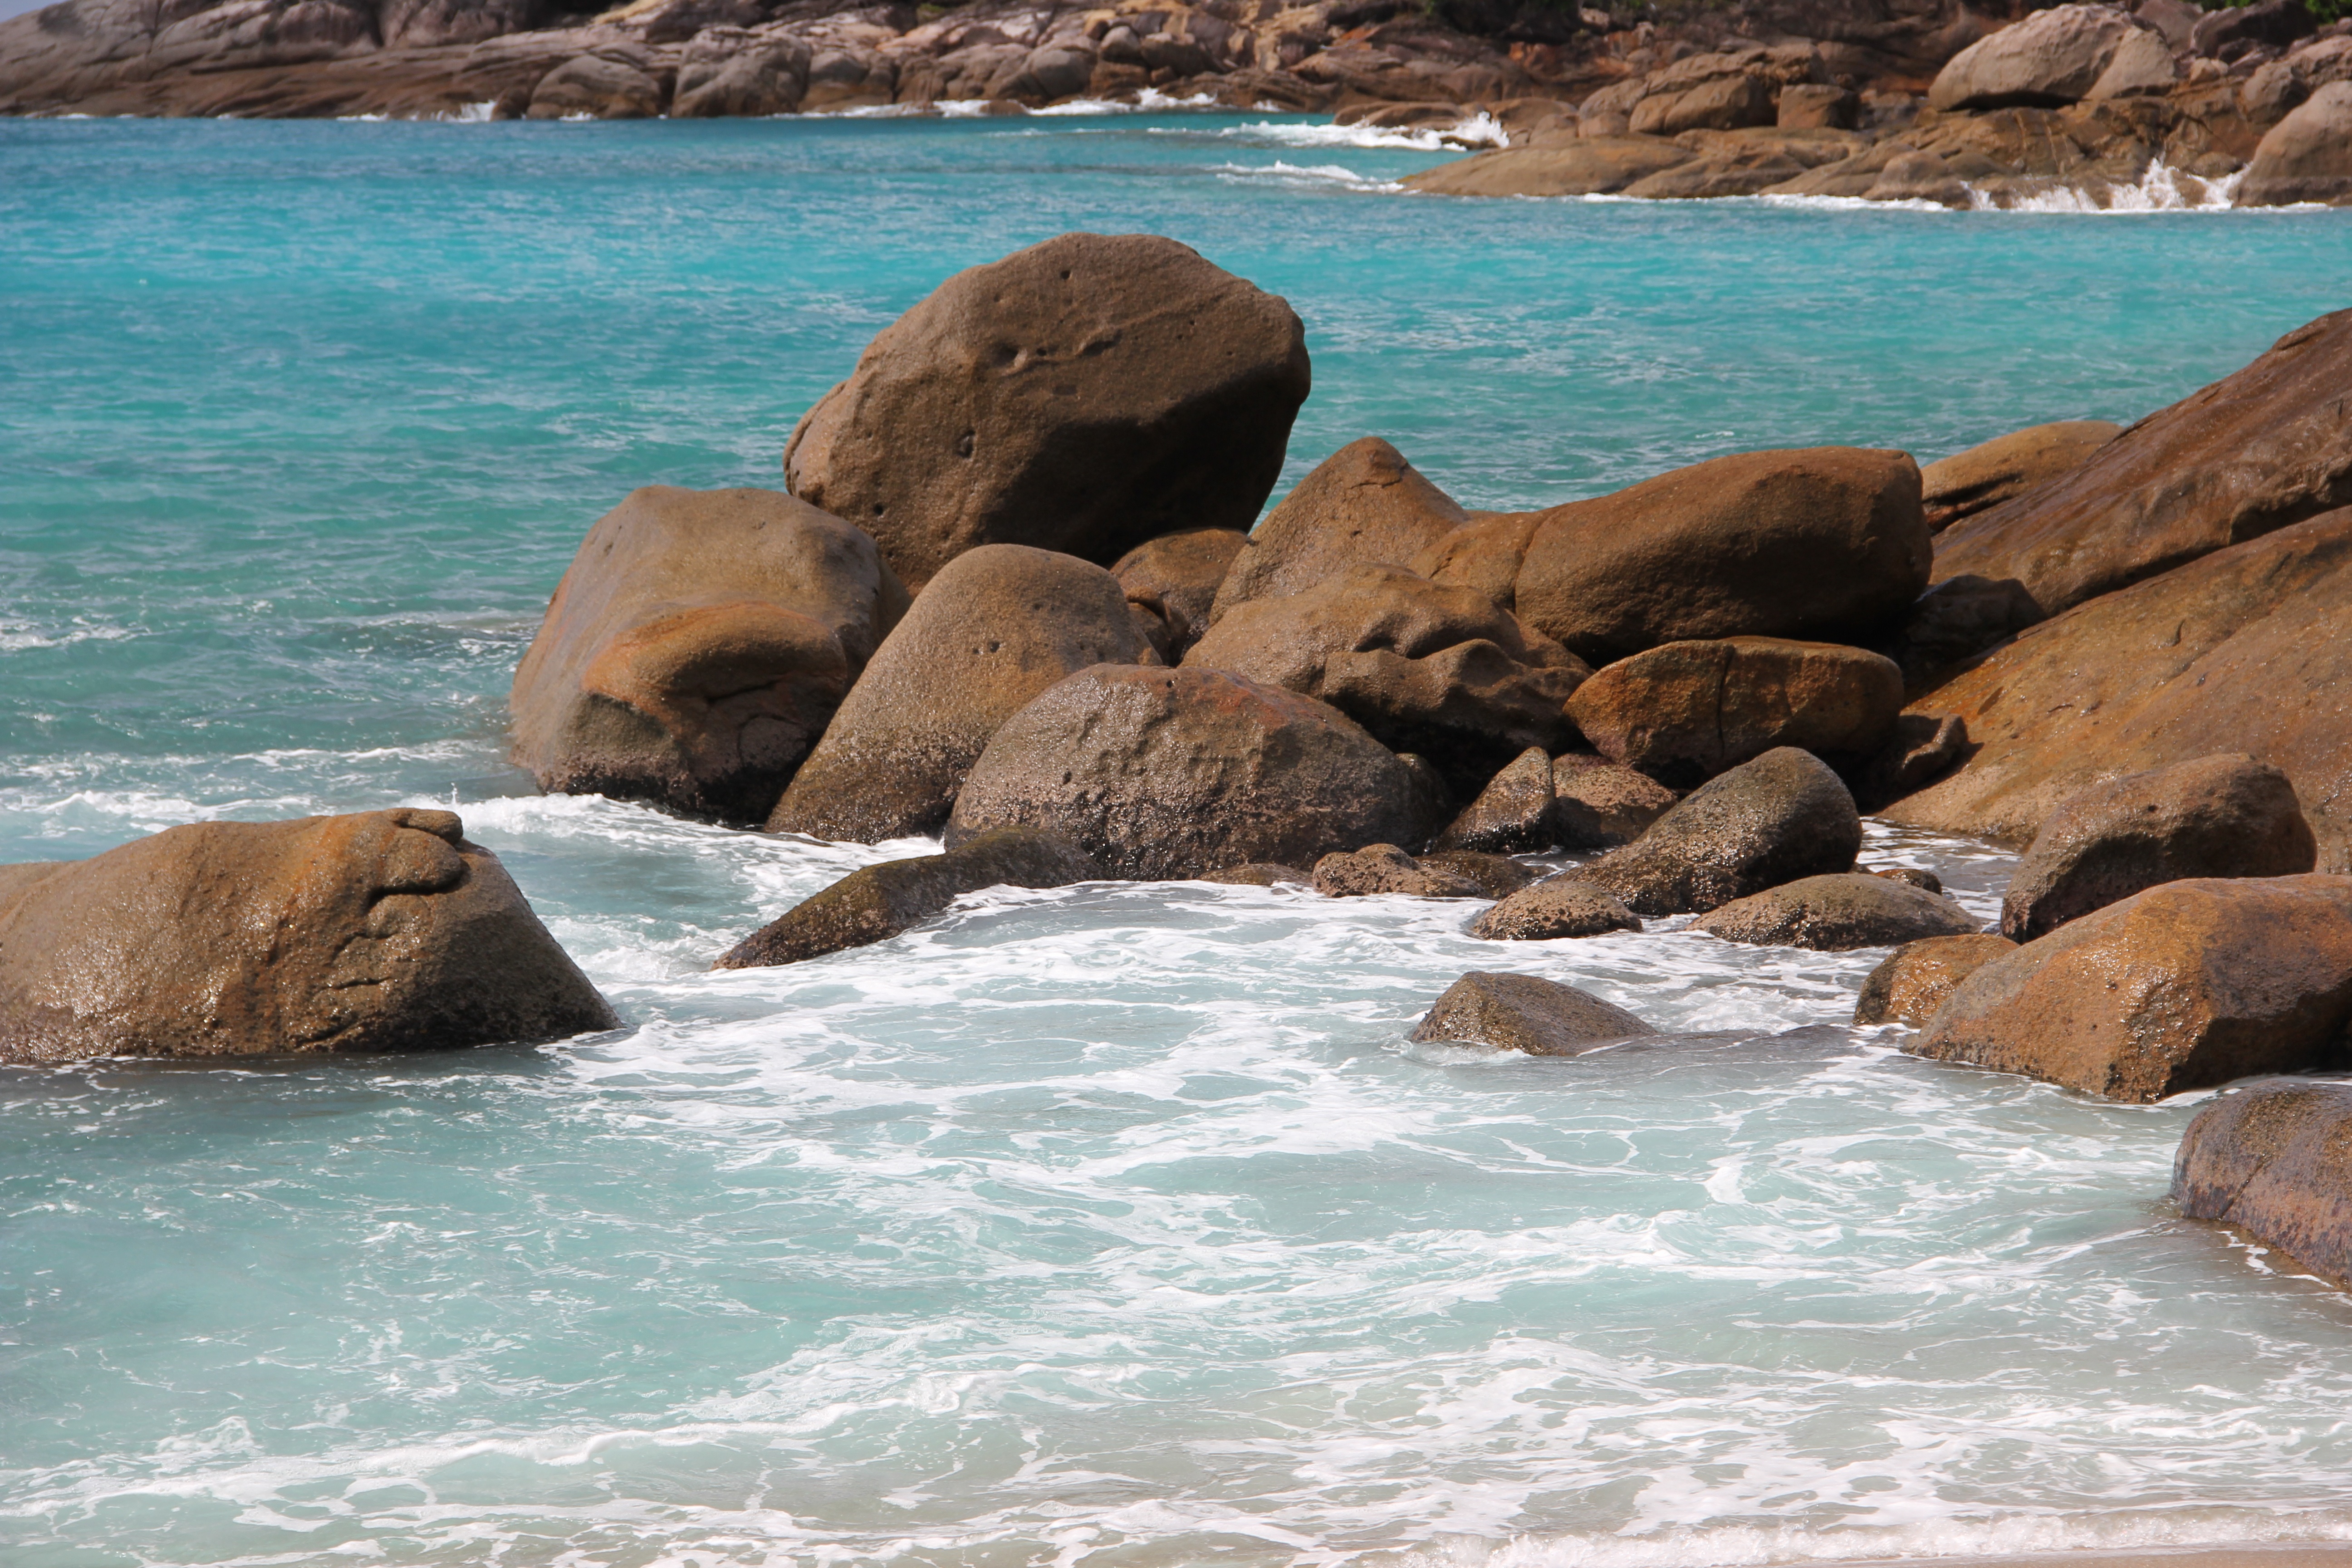
shore, sea, coast, body of water, ocean, water, rock, beach, wave, vacation, wind wave, bay, rapid, cape, cove, wadi